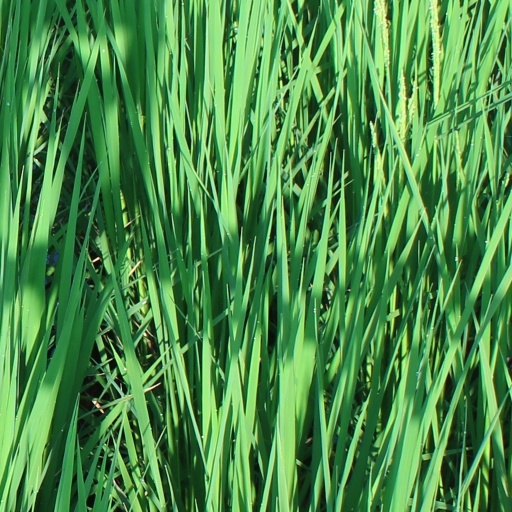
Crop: rice